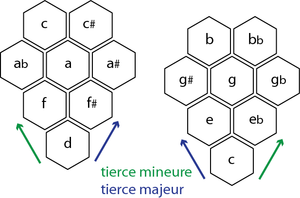
Le principe dualo chromatique
Le principe Dualo est une façon de répartir les notes de musique alternativement sur un double-clavier, c'est-à-dire selon deux suites de tierces en quinconce. La version chromatique du Dualo permet de représenter les accords par des formes simples.